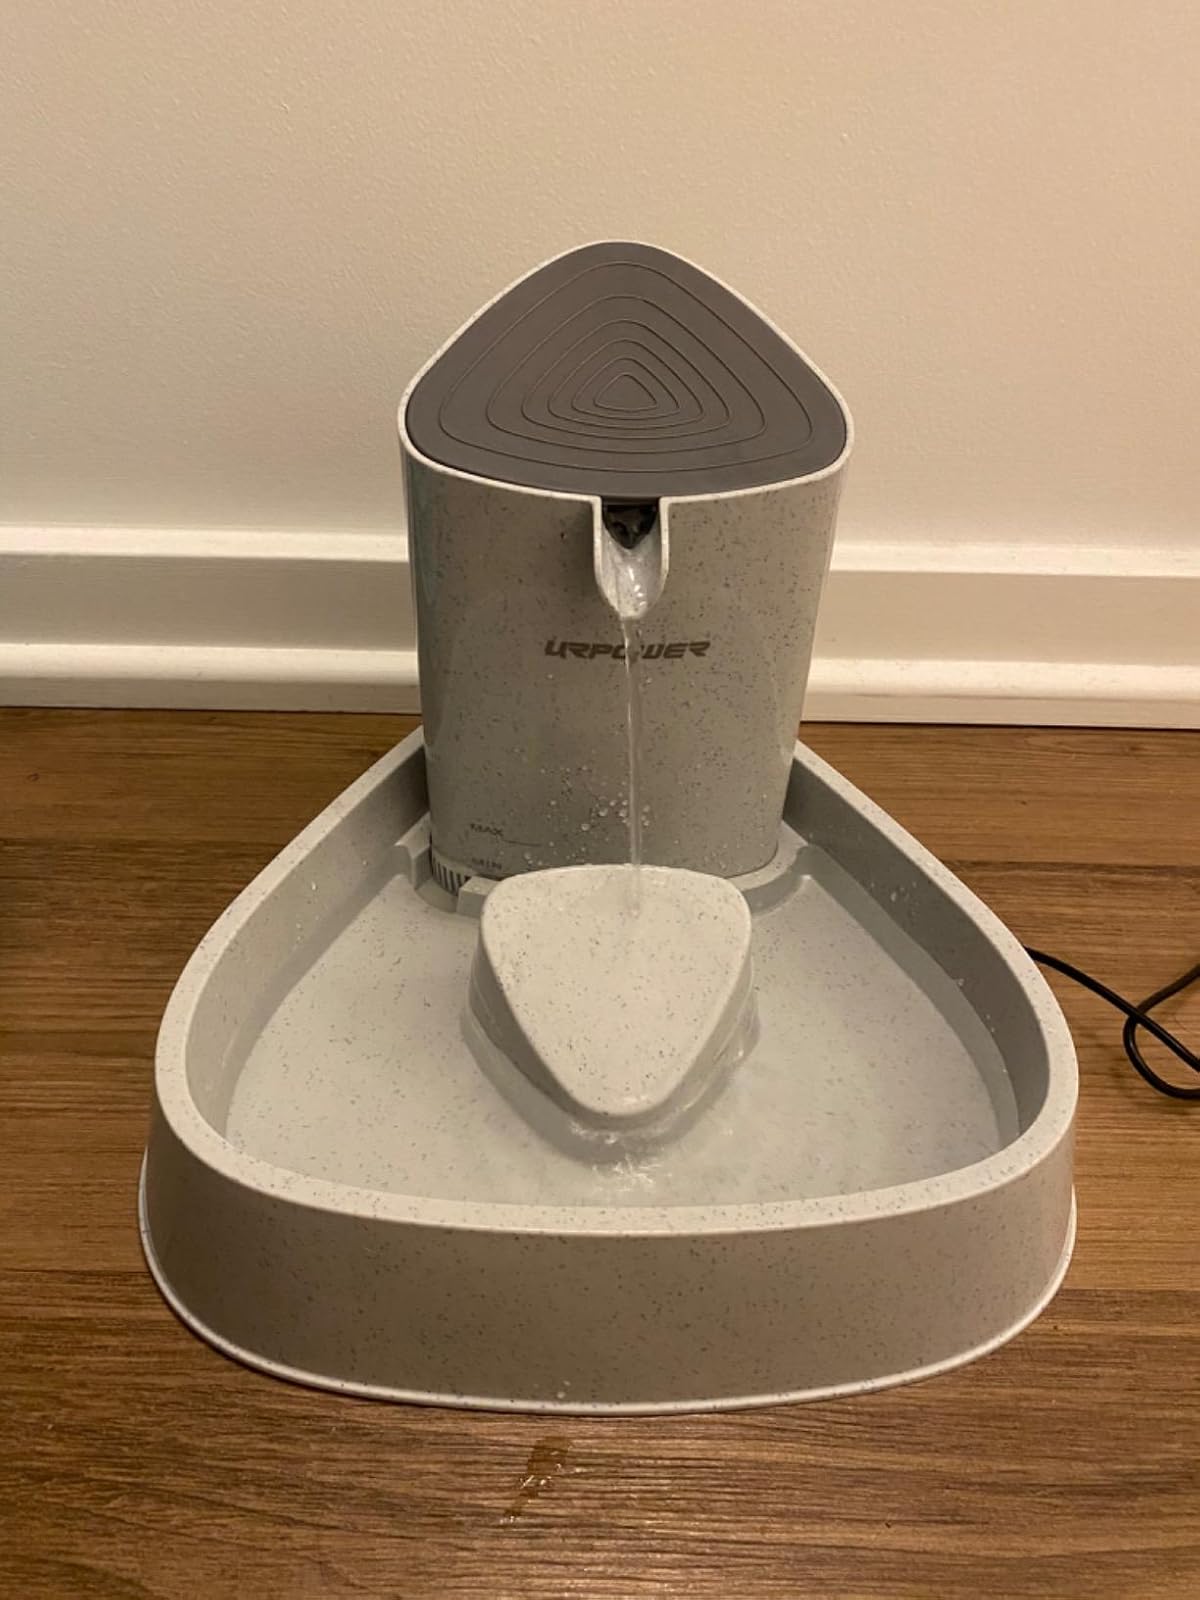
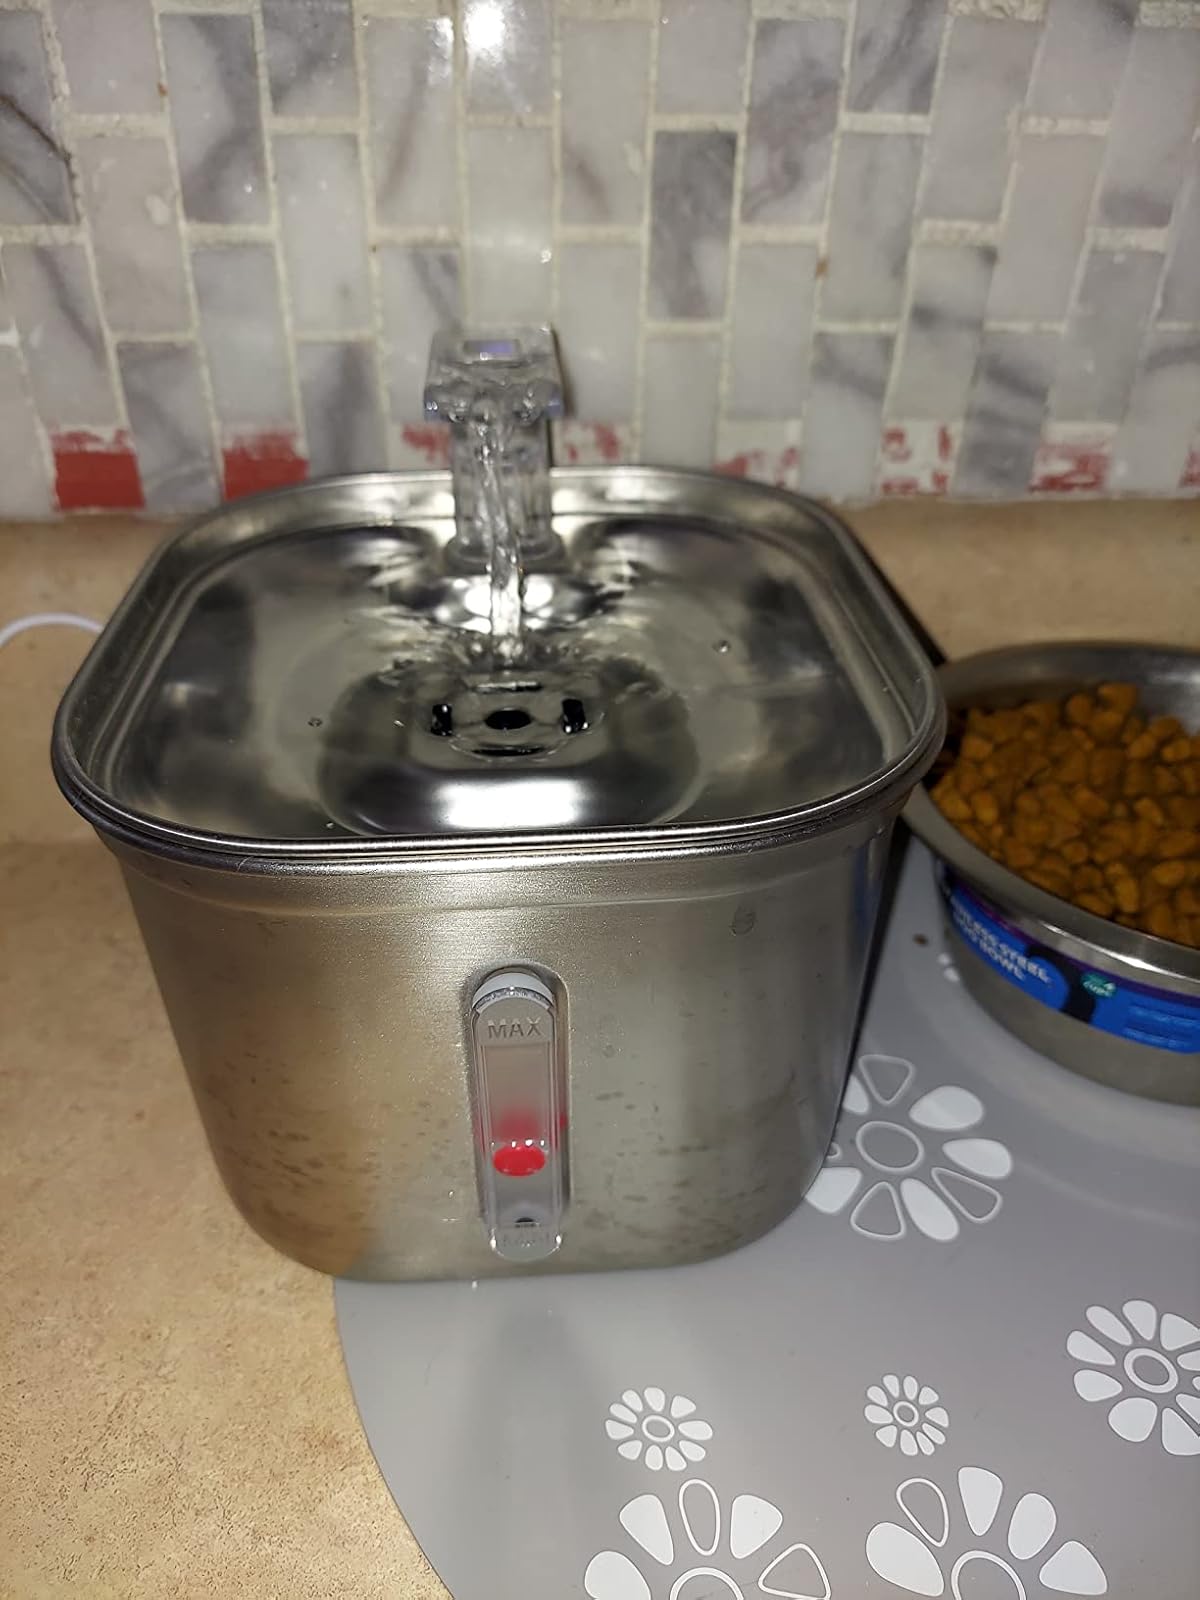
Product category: items_bowl
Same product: no